Willie Warde

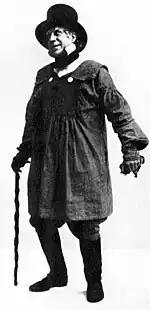
Warde as Mummery in "A Country Girl", 1902

The term "choreographer" was not generally used at the time of Warde's career. Theatre programmes usually read, "The dances arranged by ...". Shows for which Warde arranged the dances included the burlesques "Little Jack Sheppard" (1885), in which he also appeared, and "Cinder Ellen up too Late" (1891). In 1889, he arranged the dances for Gilbert and Sullivan's "The Gondoliers". The musical comedies that he choreographed included "A Gaiety Girl" (1893); "The Shop Girl" (1894); "The Geisha" (1896); "A Greek Slave" (1898); "A Gaiety Girl" (revival, 1899); "The Lucky Star" at the Savoy Theatre (1899); "San Toy" (1900); "Three Little Maids" (1902); "The Duchess of Dantzic" (1903); and "The Cingalee" (1904), in which he also appeared. He also arranged the dances for the hit English première of "The Merry Widow" (1907) and the Gaiety musical "The Sunshine Girl" (1912).